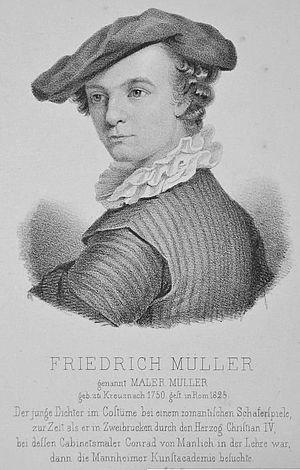
Friedrich Müller, né le 13 janvier 1749 à Kreuznach et mort le 23 avril 1825 à Rome, est un peintre romantique allemand et un poète du Sturm und Drang.